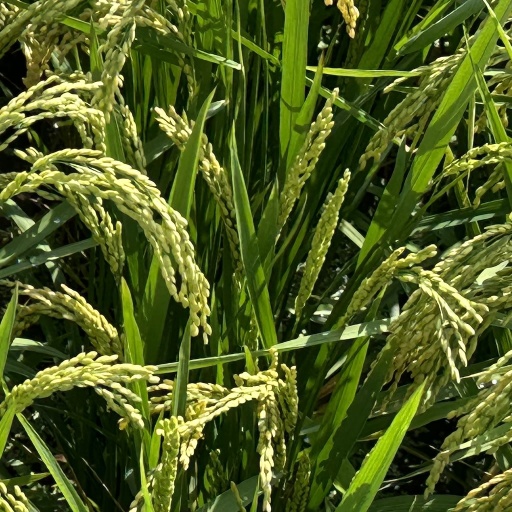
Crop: rice